2004–2008 volcanic activity of Mount St. Helens

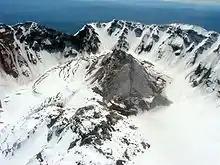
New dome on May 25, 2005.

Magma reached the surface of the volcano around October 11, resulting in the building of a new lava dome on the existing dome's south side. Dome building continued, with the USGS reporting in early November 2004 that magma was being extruded at a rate of 7 to 10 cubic meters per second. Had magma continued to extrude at this rate uninterrupted, the crater would have been completely filled and Mount St. Helens would have regained its former height in about eleven years. The Mount St. Helens VolcanoCam located at Johnston Ridge was able to view the new dome especially at night when the glow of new magma was visible via the camera's infrared capabilities.